Ceremonial magic

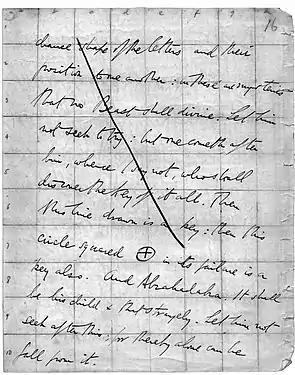
The mysterious 'grid' page of Liber AL's manuscript. "for in the chance shape of the letters and their position to one another: in these are mysteries that no Beast shall divine. ... Then this line drawn is a key: then this circle squared in its failure is a key also. And Abrahadabra."

English author and occultist Aleister Crowley (1875–1947) wrote about magical practices and theory, including those of "theurgy" ("high magic") and "goetia" ("low magic"). In "The Book of the Law" and "The Vision and the Voice", the Aramaic magical formula "Abracadabra" was changed to "Abrahadabra", which he called the new formula of the Aeon of Horus. He also famously spelled magic in the archaic manner, as 'magick', to differentiate "the true science of the Magi from all its counterfeits." He also stated that "The spirits of the Goetia are portions of the human brain."